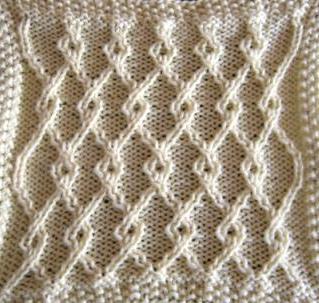
Texture: knitted